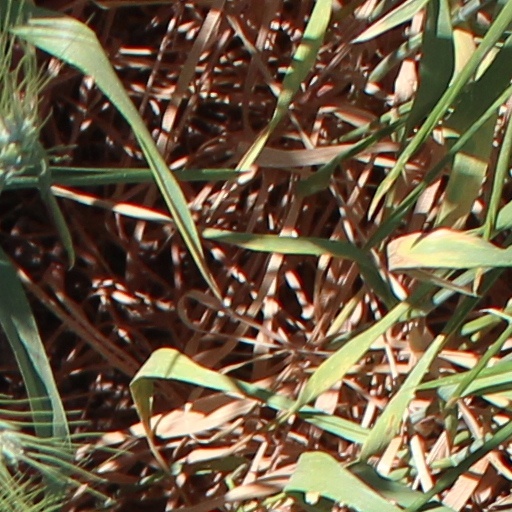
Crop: wheat